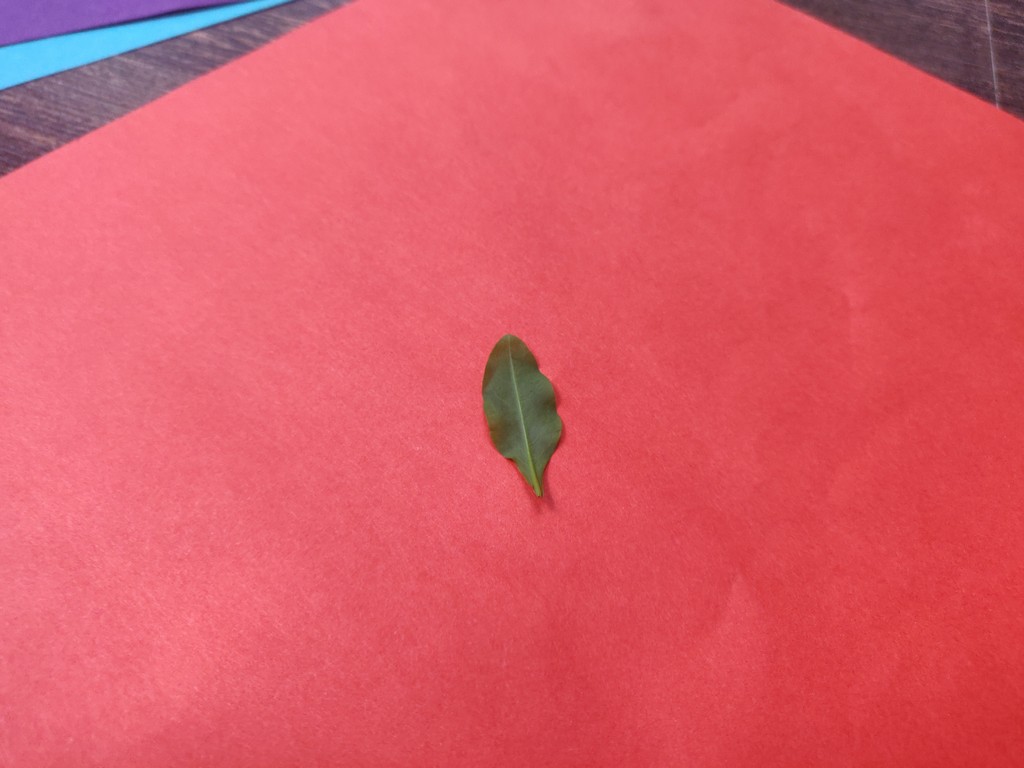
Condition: Healthy
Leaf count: single
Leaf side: back